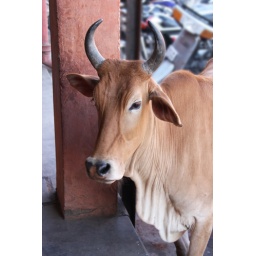
This cow took time off from wandering down the street in the marketplace in Jaipur, India to pose for a picture.AIMG_4931